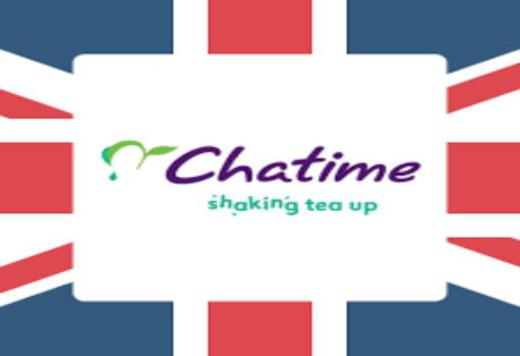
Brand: chatime
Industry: Food